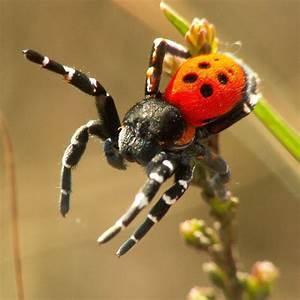
spider